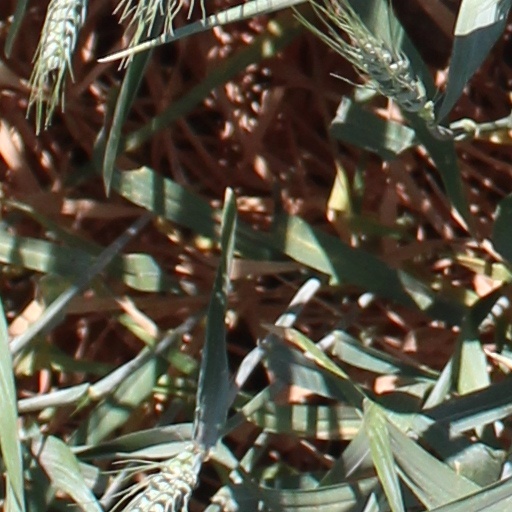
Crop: wheat